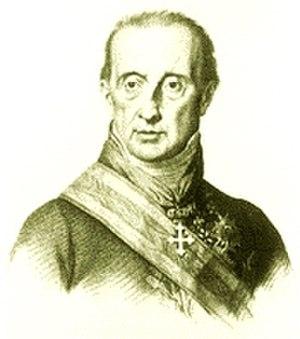
Vittorio Fossombroni est un mathématicien, ingénieur, économiste, homme d'État et intellectuel italien.